Team Rynkeby

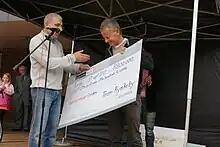
Team Rynkeby hands over the 1.315 mio. EUR to the Child Cancer Foundation.

In 2011, Team Rynkeby raised 9.772 million DDK (1.315 million EUR) to the fight against childhood cancer.